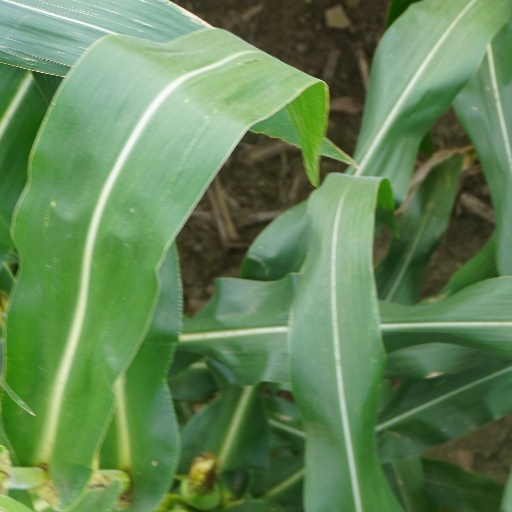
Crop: maize; corn